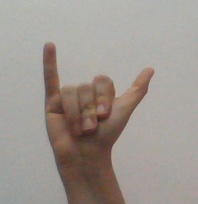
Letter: ya